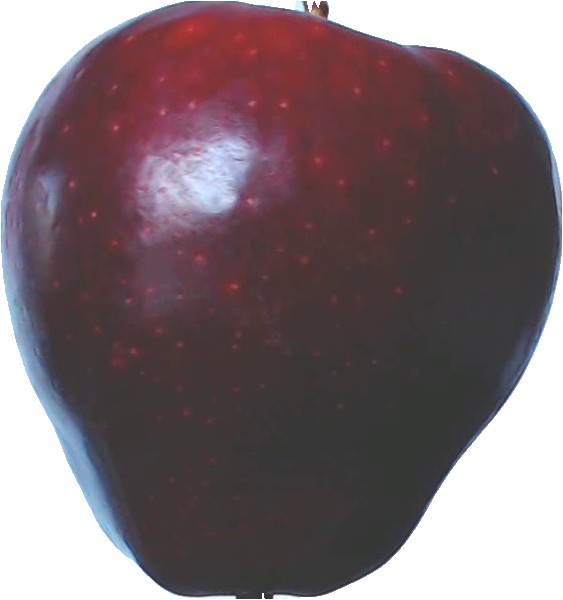
Label: apple_red_delicios_1